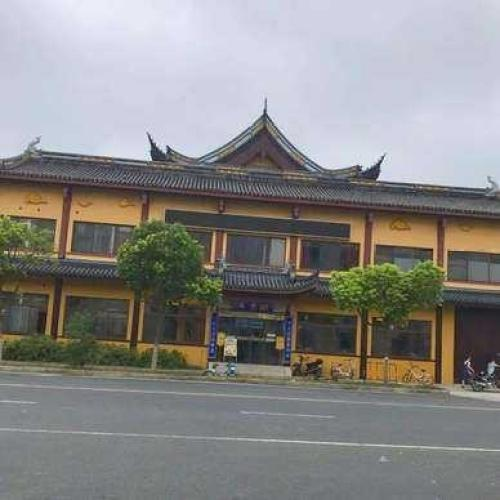
地标名称：显云寺
所在城市：无锡市·滨湖区